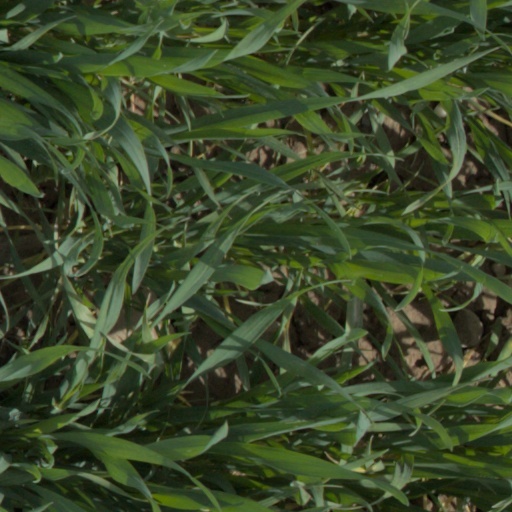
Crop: wheat